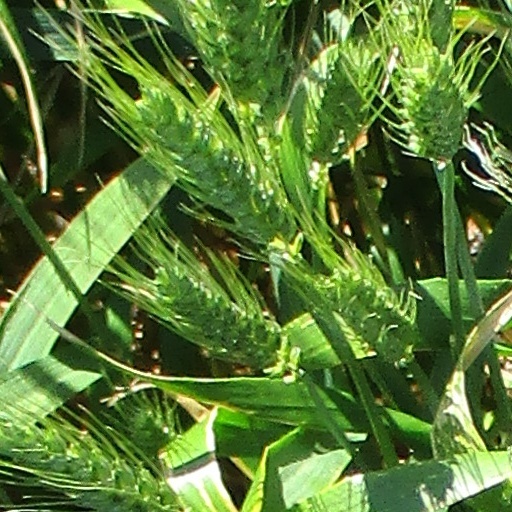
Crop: wheat